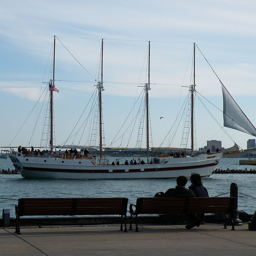
Two people sitting on a bench in from of a passing ship.
A couple sitting together on a bench on a pier looking at a 4 masted ship
Two people sitting on a bench looking at a schooner.
Two people admiring a large sail boat in a harbor.
Two people sitting on a bench watching a sailboat.